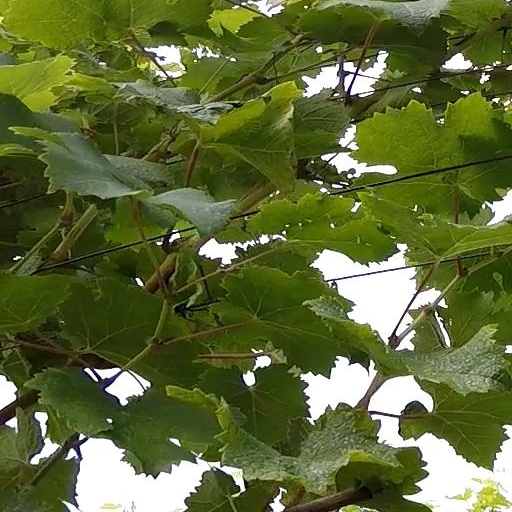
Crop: grape